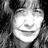
Emotion: happy